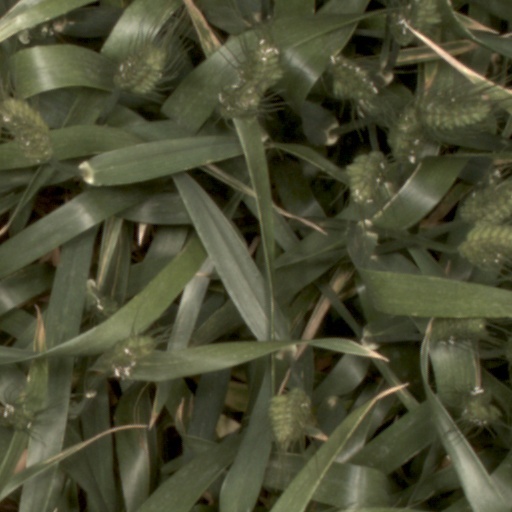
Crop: wheat